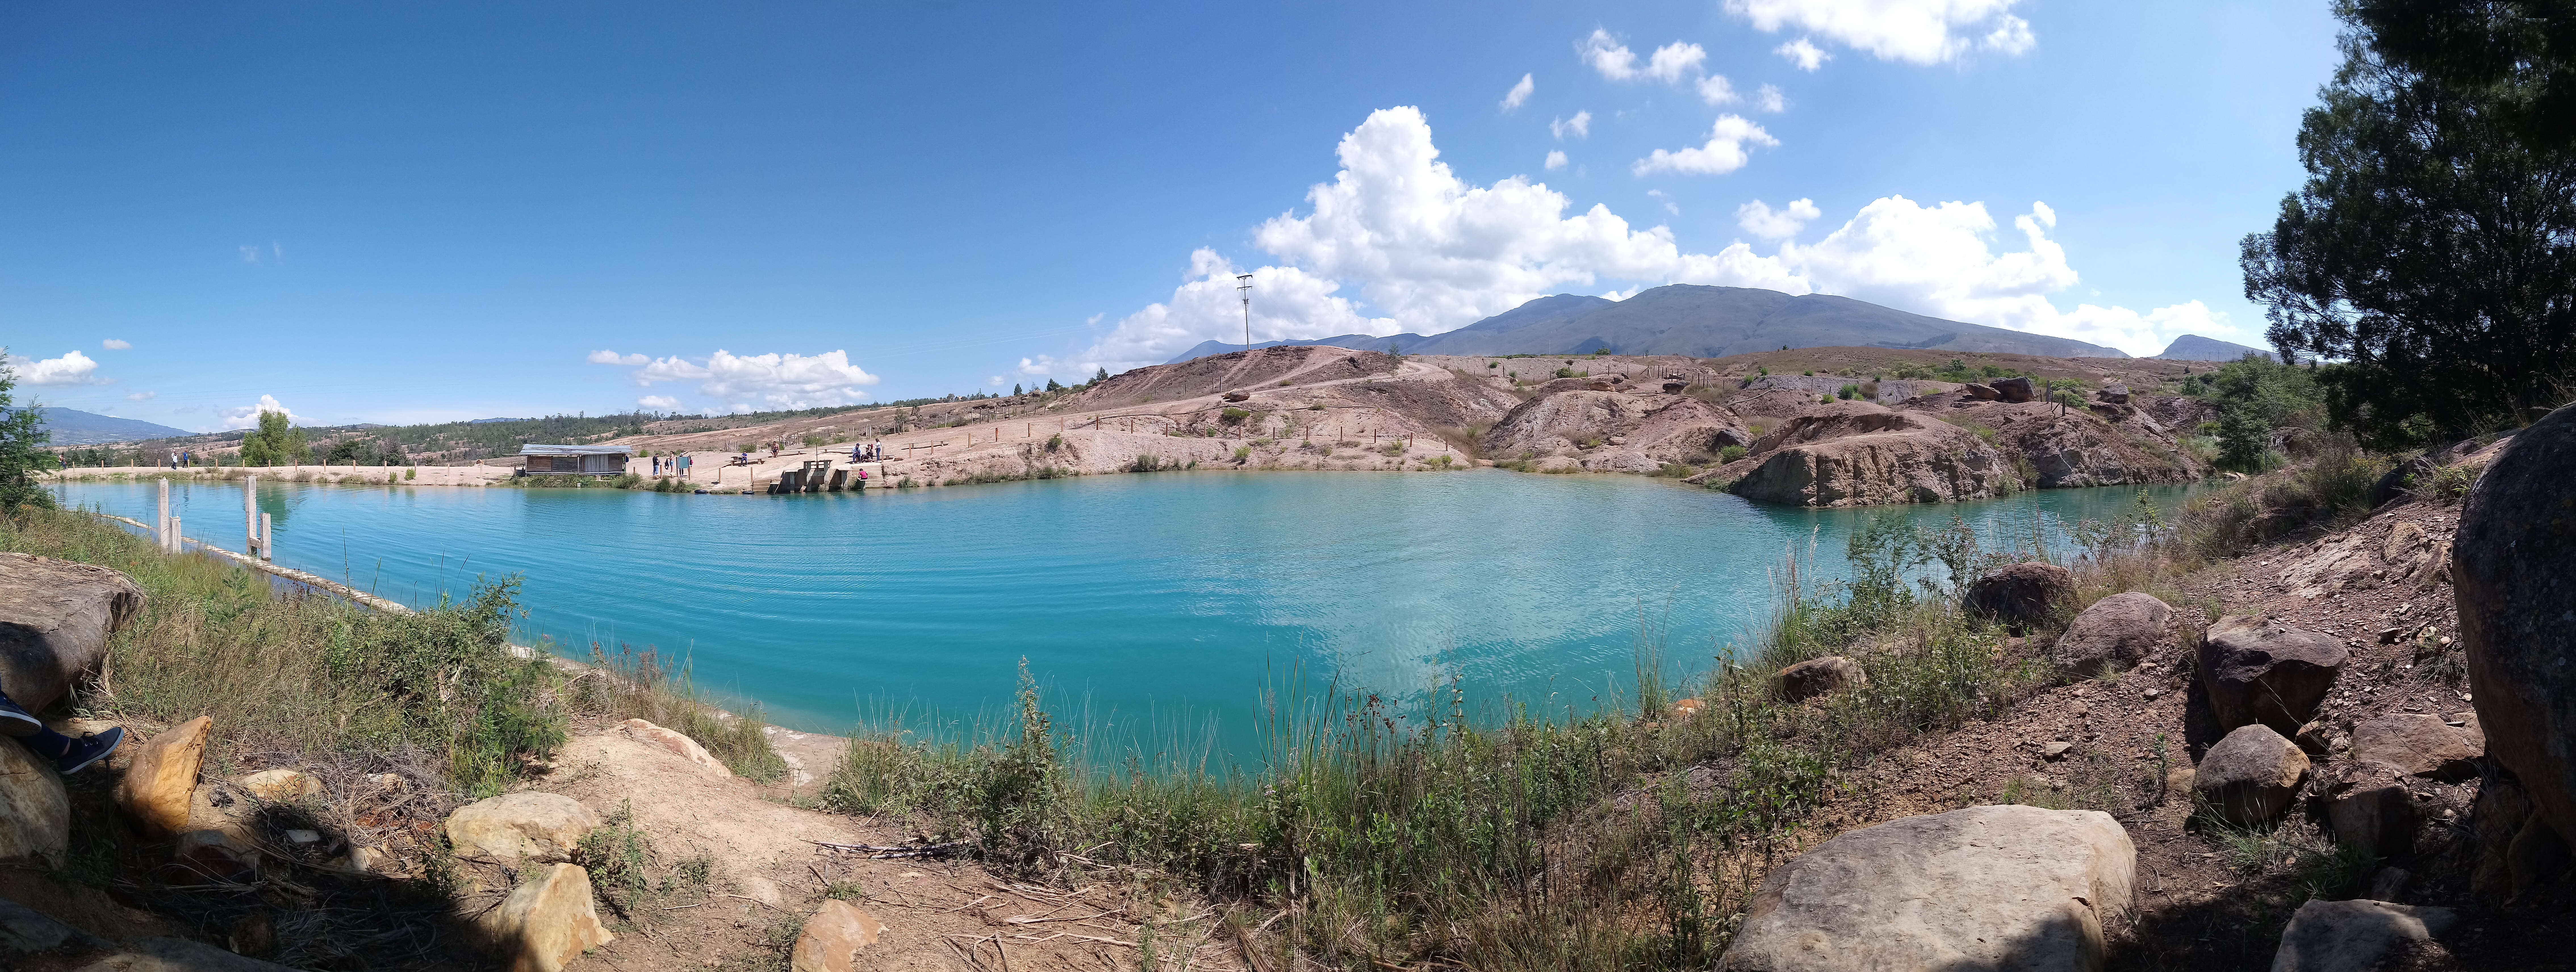
nature, lake, water, sky, reservoir, mountain, water resources, bay, reflection, crater lake, coast, tree, mount scenery, rock, panorama, landscape, tourism